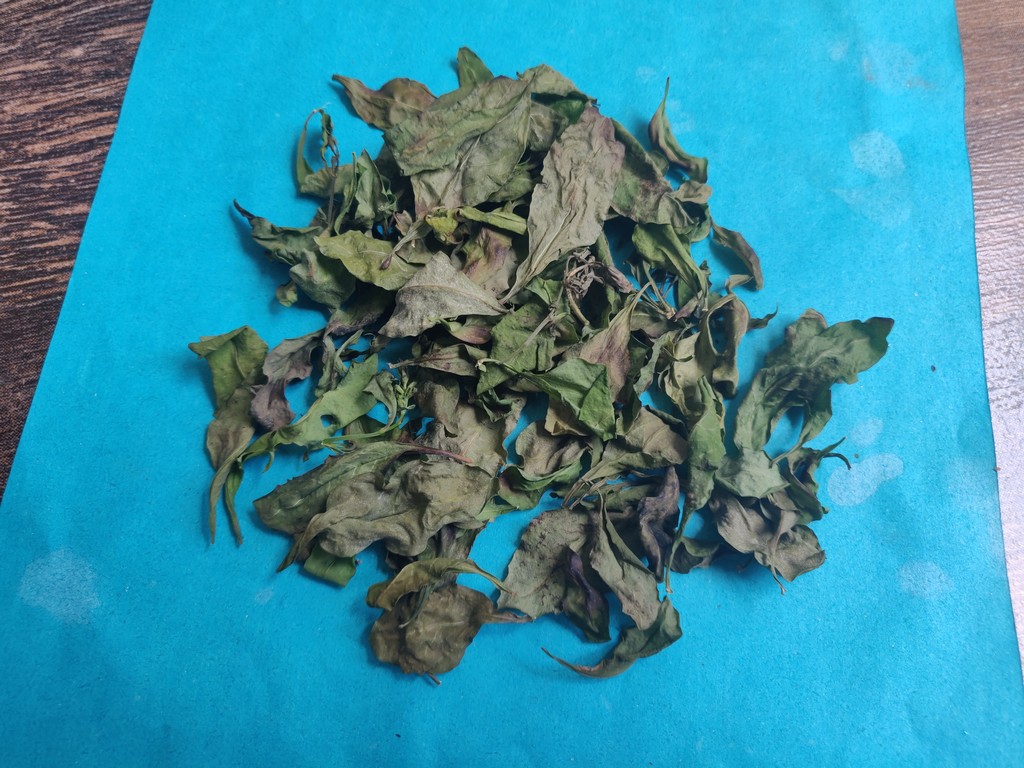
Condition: Dried
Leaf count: multiple
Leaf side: unknown